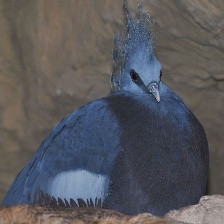
Species: VICTORIA CROWNED PIGEON
Scientific name: GOURA VICTORIA